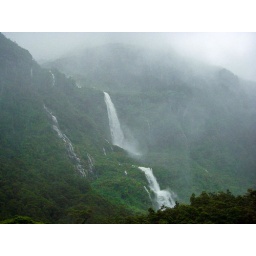
All the rain in the Fjords is great cause it make lots of water falls....and keeps the sand flies from biting